Kitaguni

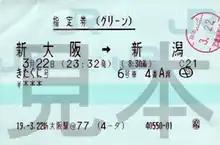
"Kitaguni" Green Car reserved seat ticket

A flat fee was charged for type "A" and "B" reserved sleeping car accommodation, regardless of starting or ending location, while Green Car (first class) reserved accommodation rates were based on distance. In the final days of the train's operations, accommodation rates ranged from about ¥6,000 for a type "B" berth to about ¥10,000 for a type "A" berth. A Green Car seat covering the entire distance from Osaka to Niigata cost ¥5,150.